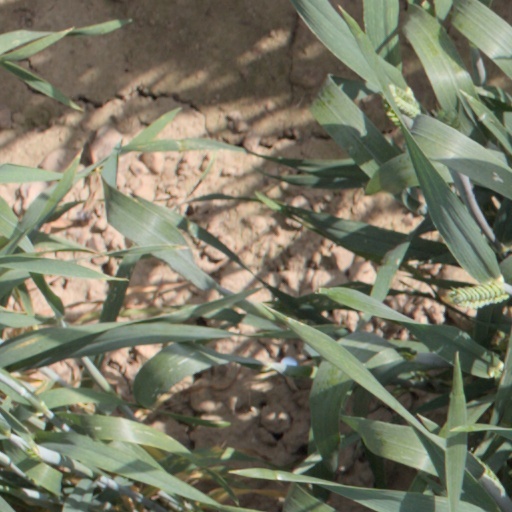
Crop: wheat